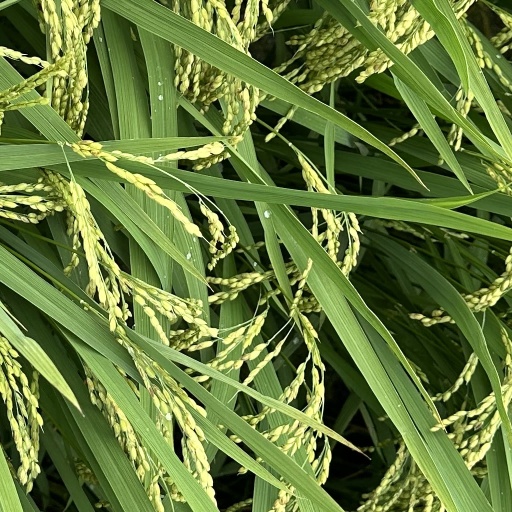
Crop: rice